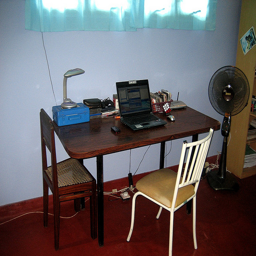
A desk with a laptop in front of a fan.
A desk and chair with a computer and a lamp.
A computer sits on a desk with two chairs.
A desk with a laptop, lamp and two chairs.
A laptop is sitting on a small table against the wall.